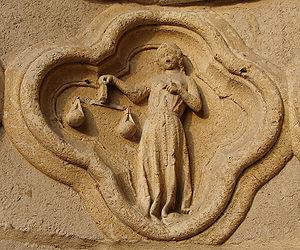
Le zodiaque de la cathédrale d'Amiens est un ensemble de bas-reliefs situé sur les soubassements de la grande façade de la cathédrale Notre-Dame au niveau du portail Saint-Firmin. Il se présente comme une série de médaillons, sculptés sous forme de quatre-feuilles, et présente un calendrier agraire qui établit une correspondance entre les signes du zodiaque et les travaux des mois. Les sculptures se lisent par paire de dessins superposés, la représentation supérieure étant le signe zodiacal, et le dessin inférieur représentant les travaux du mois correspondant.